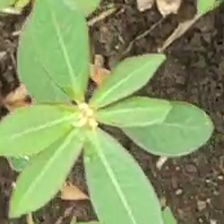
Weed species: Moti_dudhi(Euphorbia_geneculata_L)